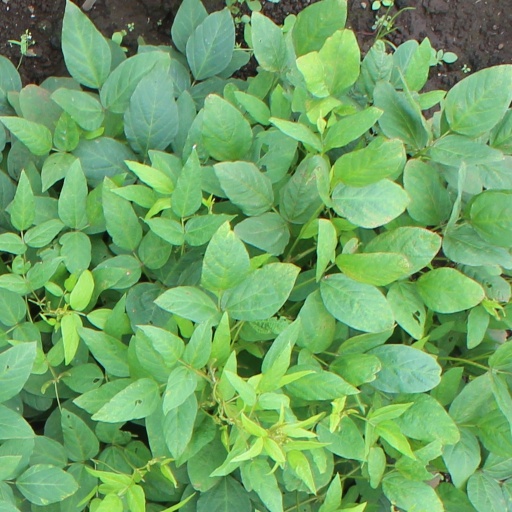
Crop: soybean